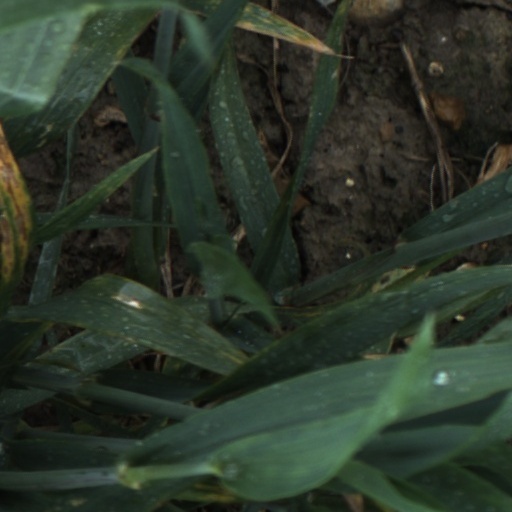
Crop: wheat